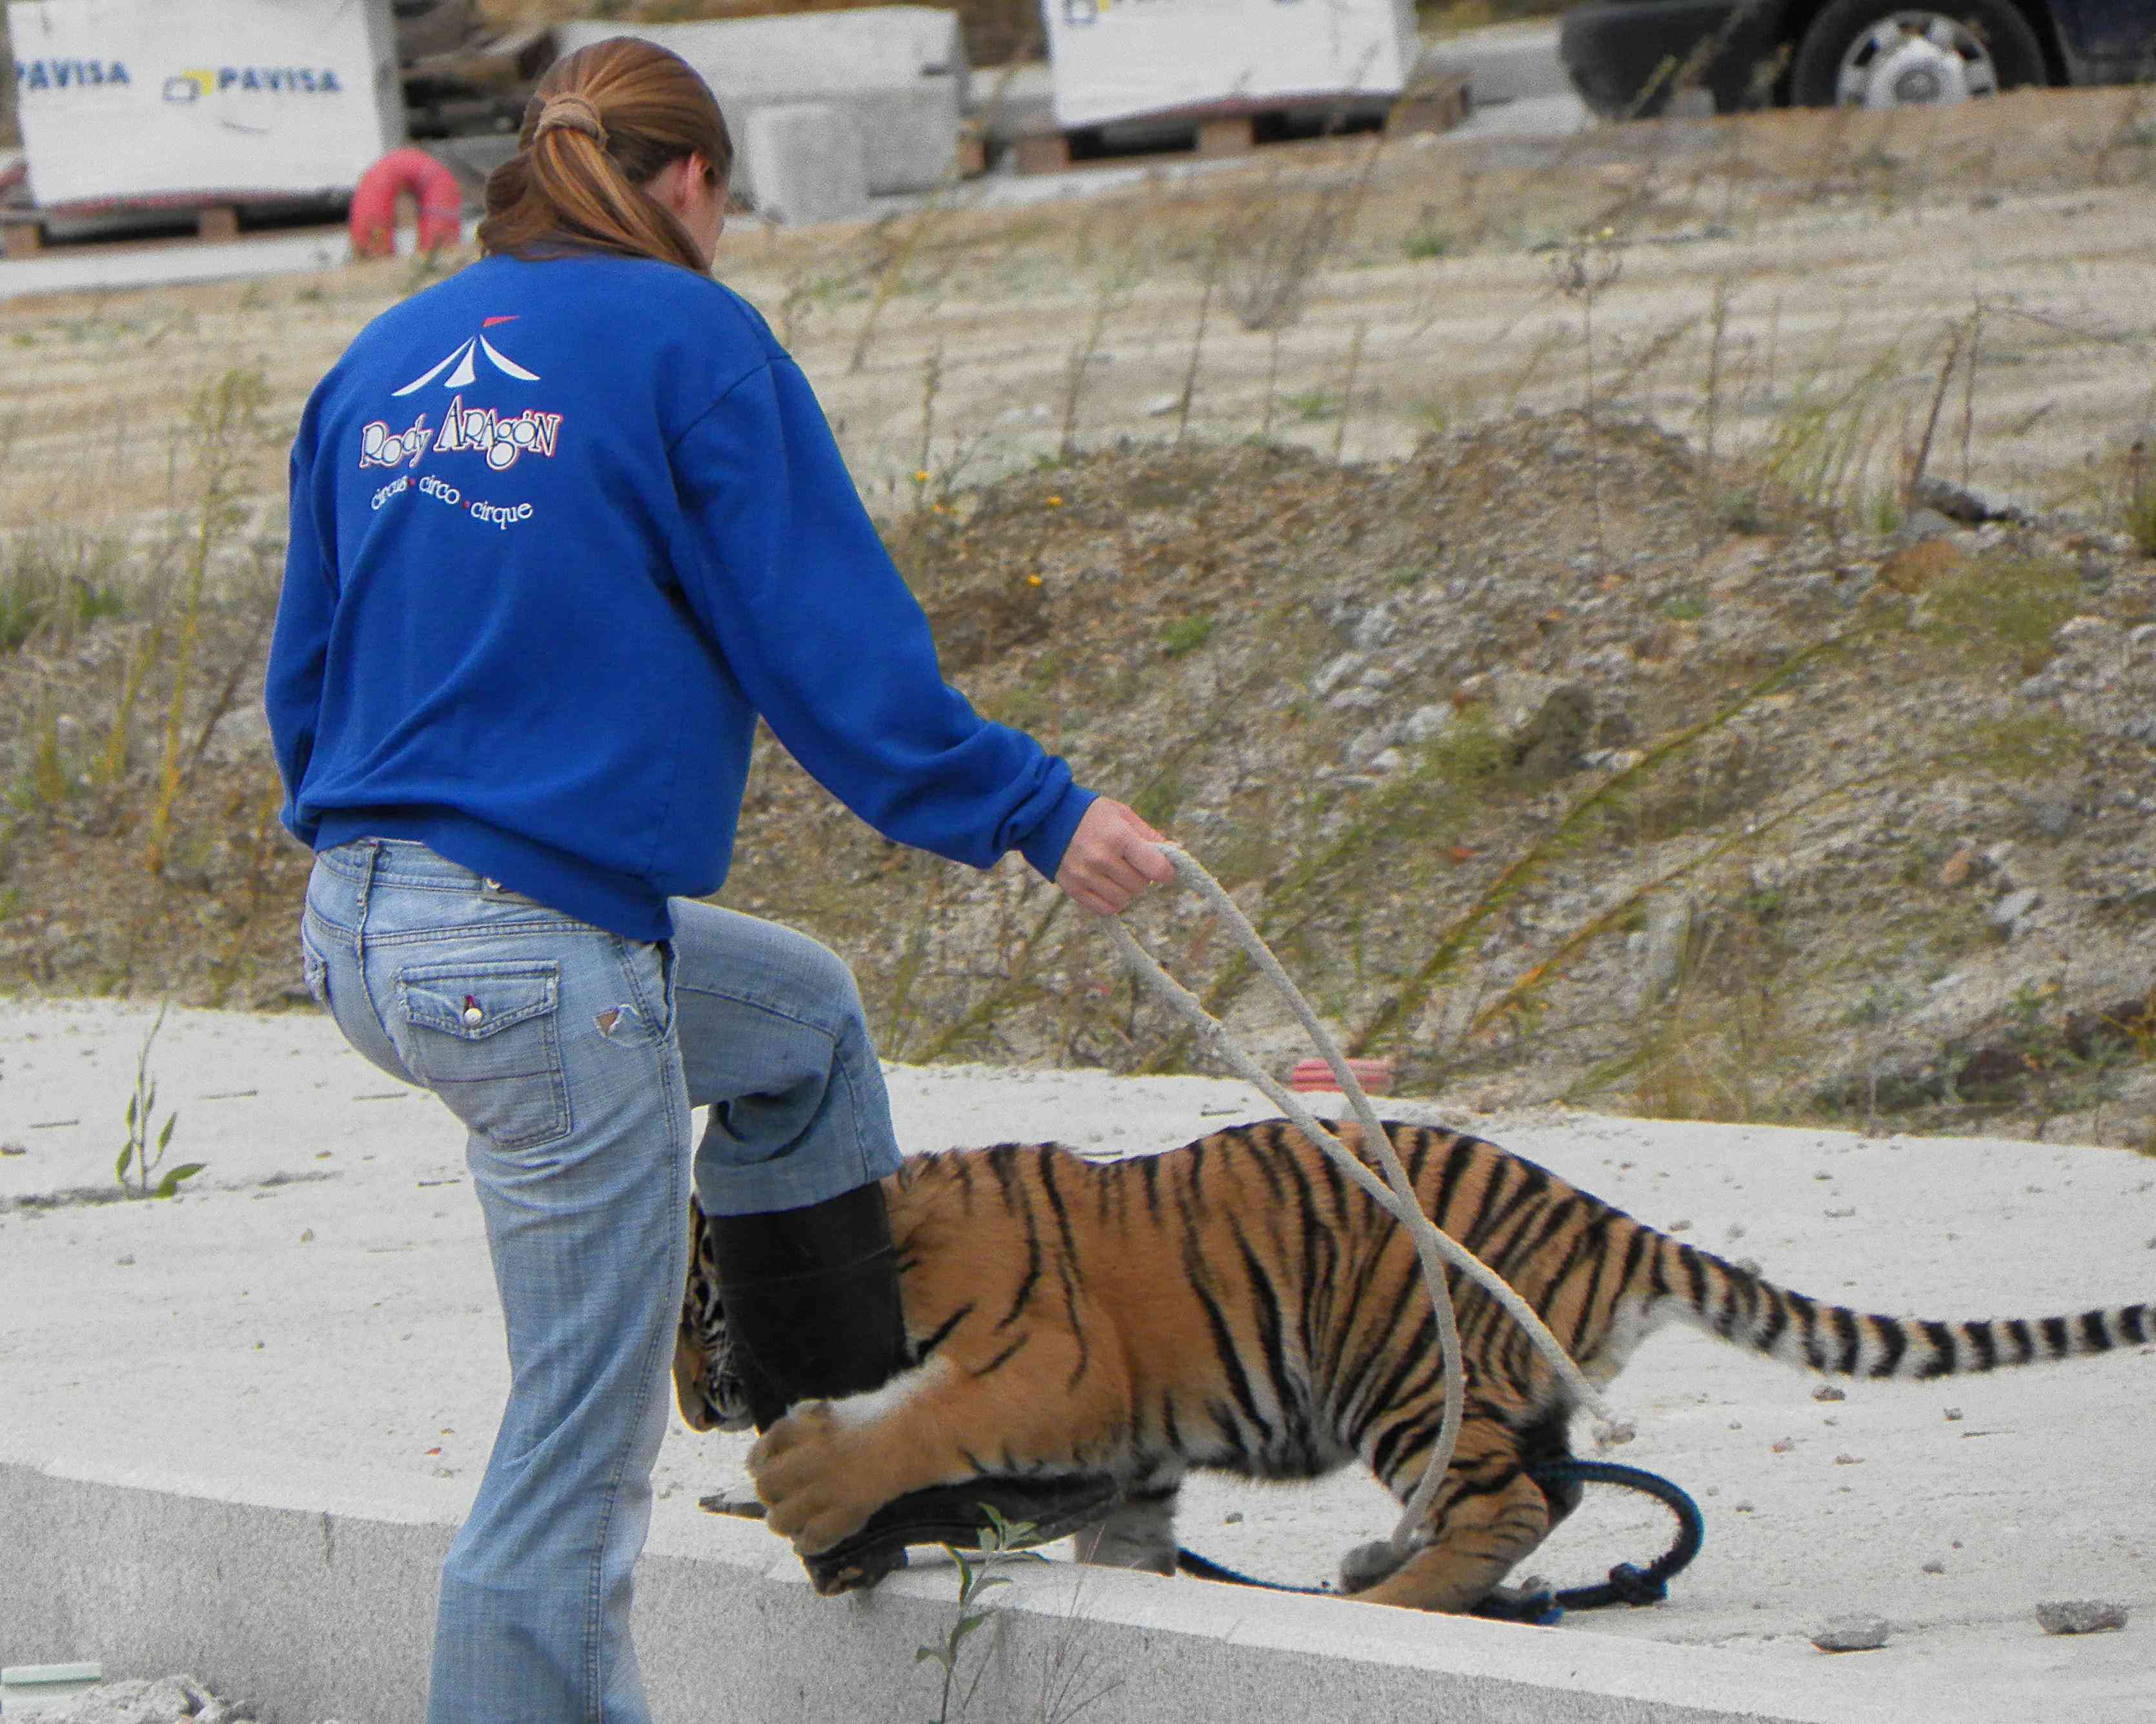
mammal, tiger, animals, ggl1, animales, cat like mammal